Harumafuji Kōhei

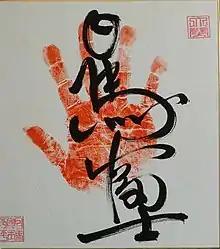
Harumafuji "ōzeki" original "tegata"

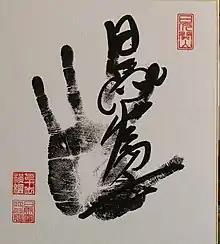
Harumafuji "yokozuna" original "tegata"

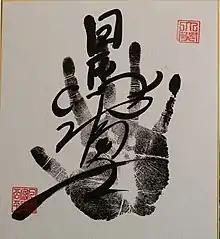
Harumafuji "ōzeki" original "tegata"

Harumafuji married M. Battuul in Japan on October 10, 2011. The wedding ceremony was held according to sumo traditions, and the bride wore Japanese ceremonial clothes. Harumafuji and Battuul met in 2009, when Battuul graduated from Iwate University in northern Japan. They were engaged in September 2010. The wedding ceremony had been postponed due to upheavals in the sumo world over the match-fixing scandal. Their first daughter was born in December 2010. Their second daughter was born in May 2012.